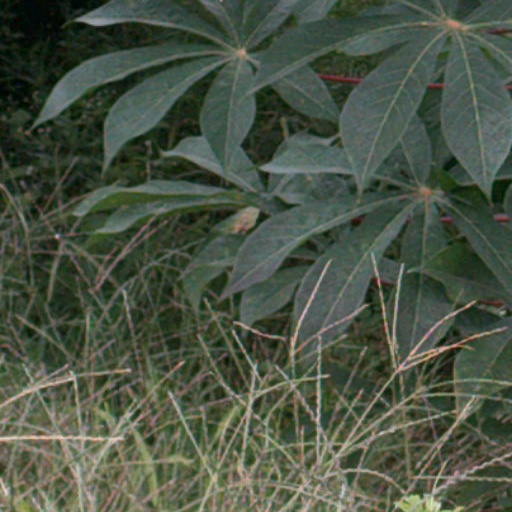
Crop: cassava